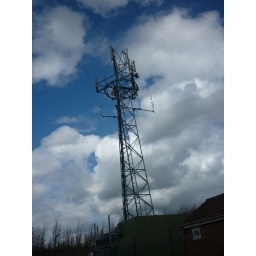
O2/T Mobile site near Doncaster, with microwave link to Upton tower (dish on left)